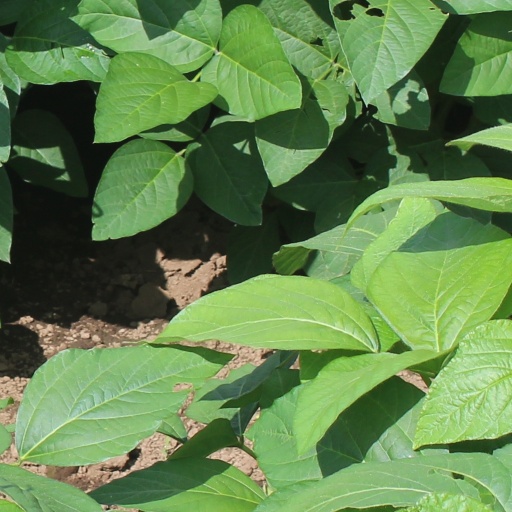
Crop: soybean